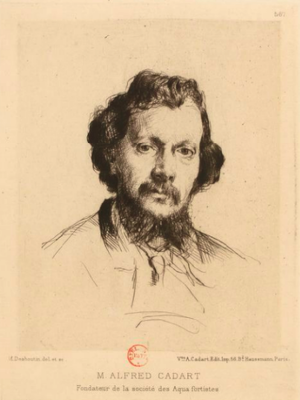
Alfred Cadart est un auteur, éditeur, et imprimeur français, à l'origine du renouveau de l'eau-forte en France au XIXᵉ siècle.